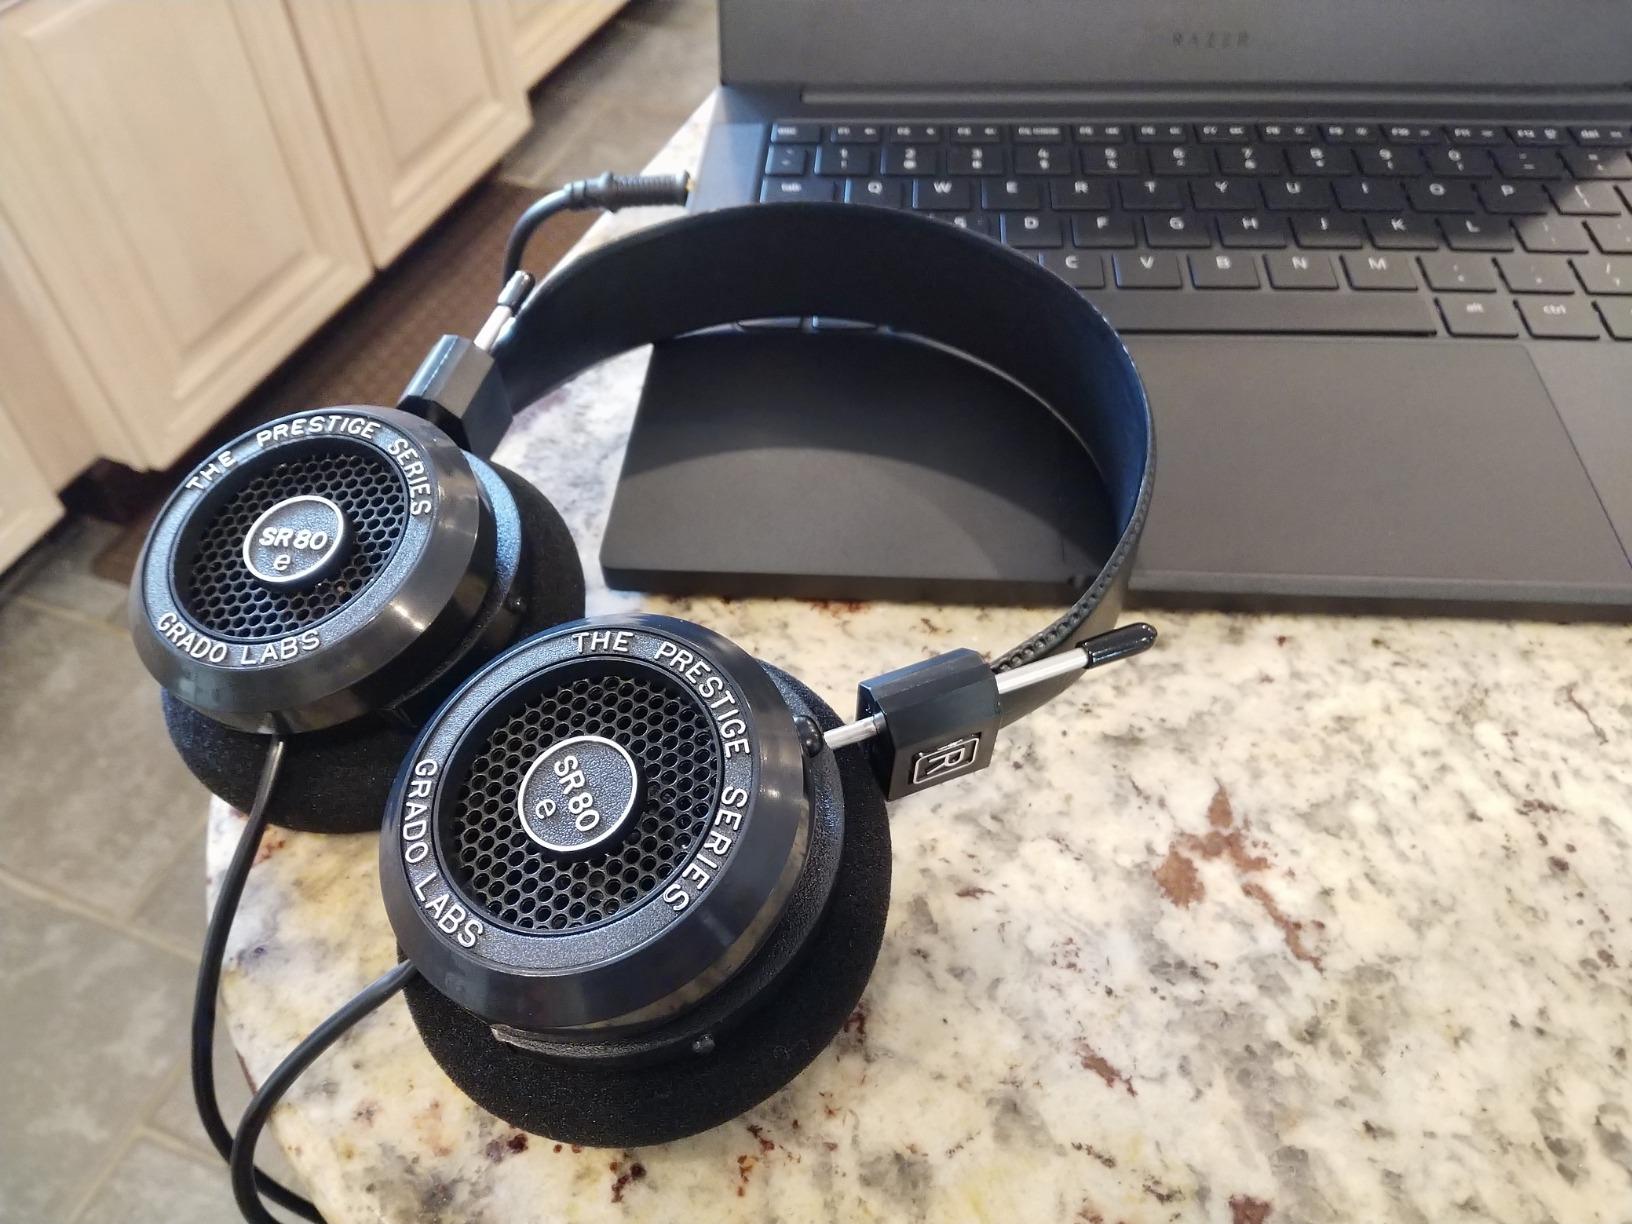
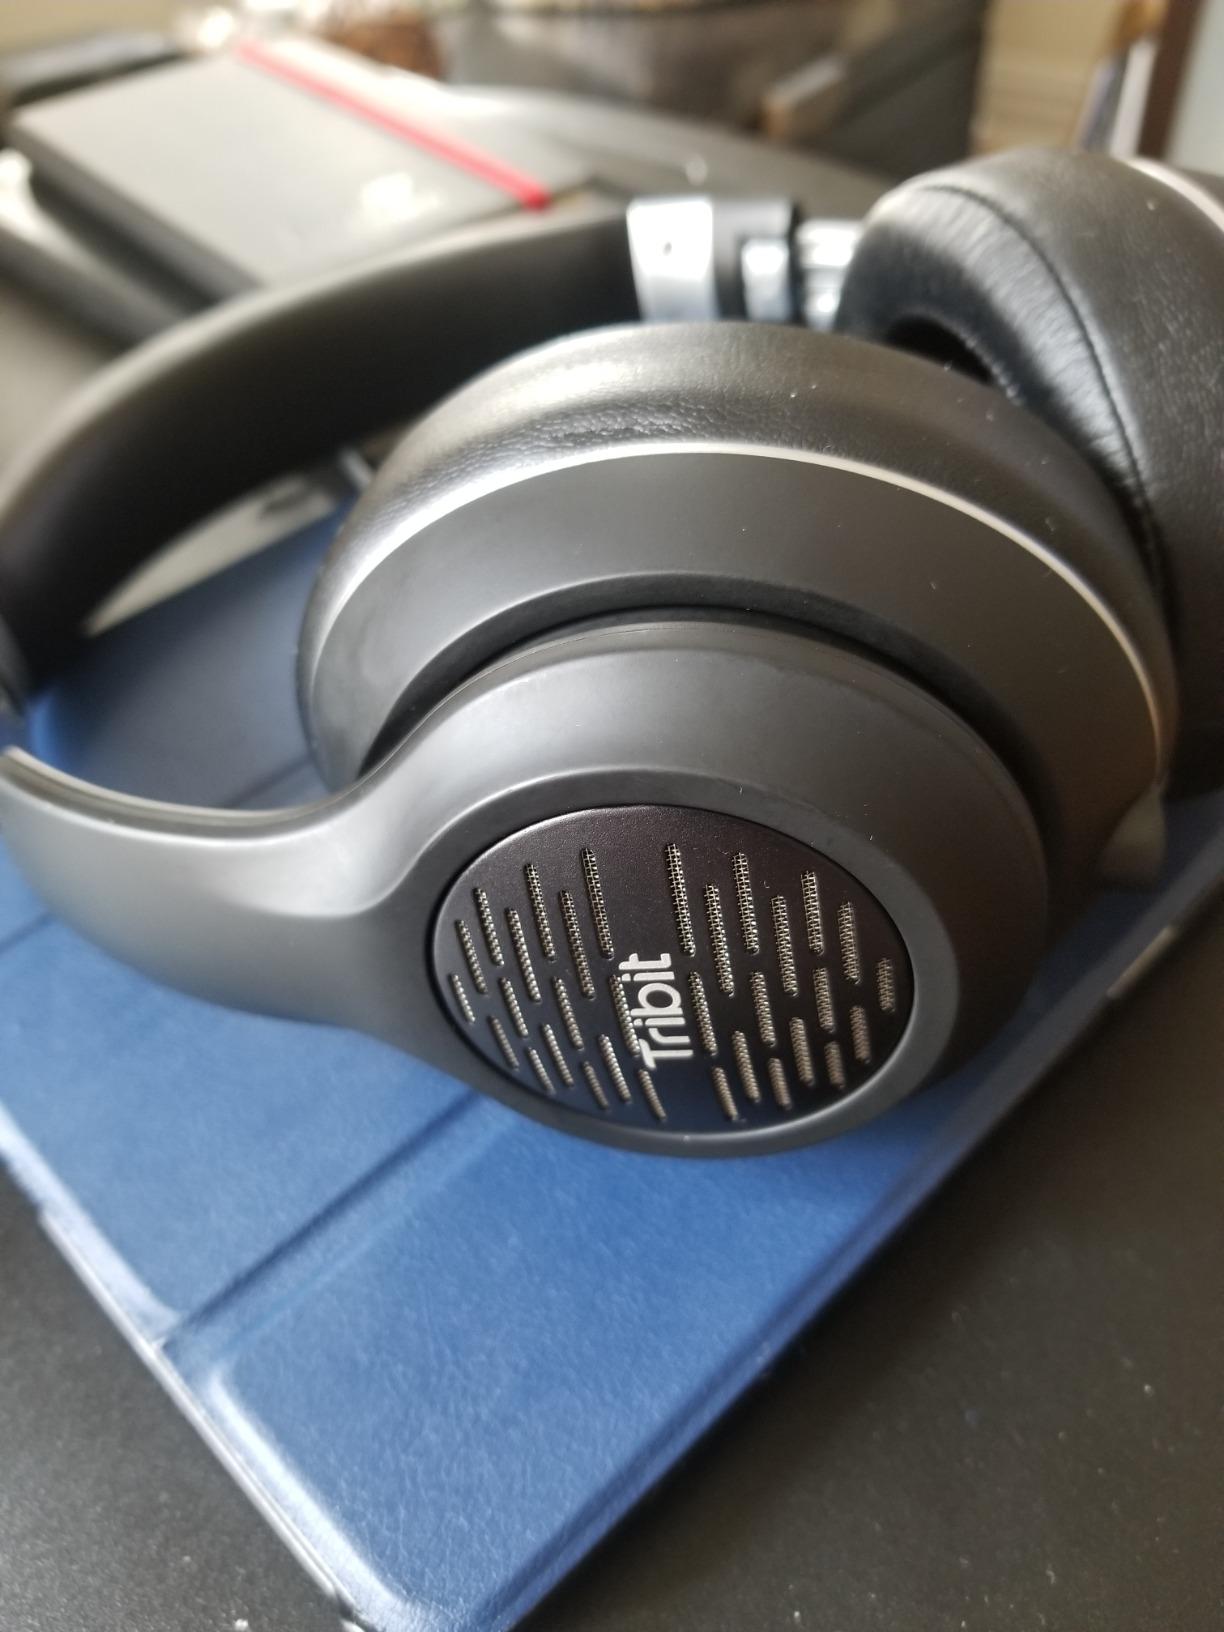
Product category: headphones
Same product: no